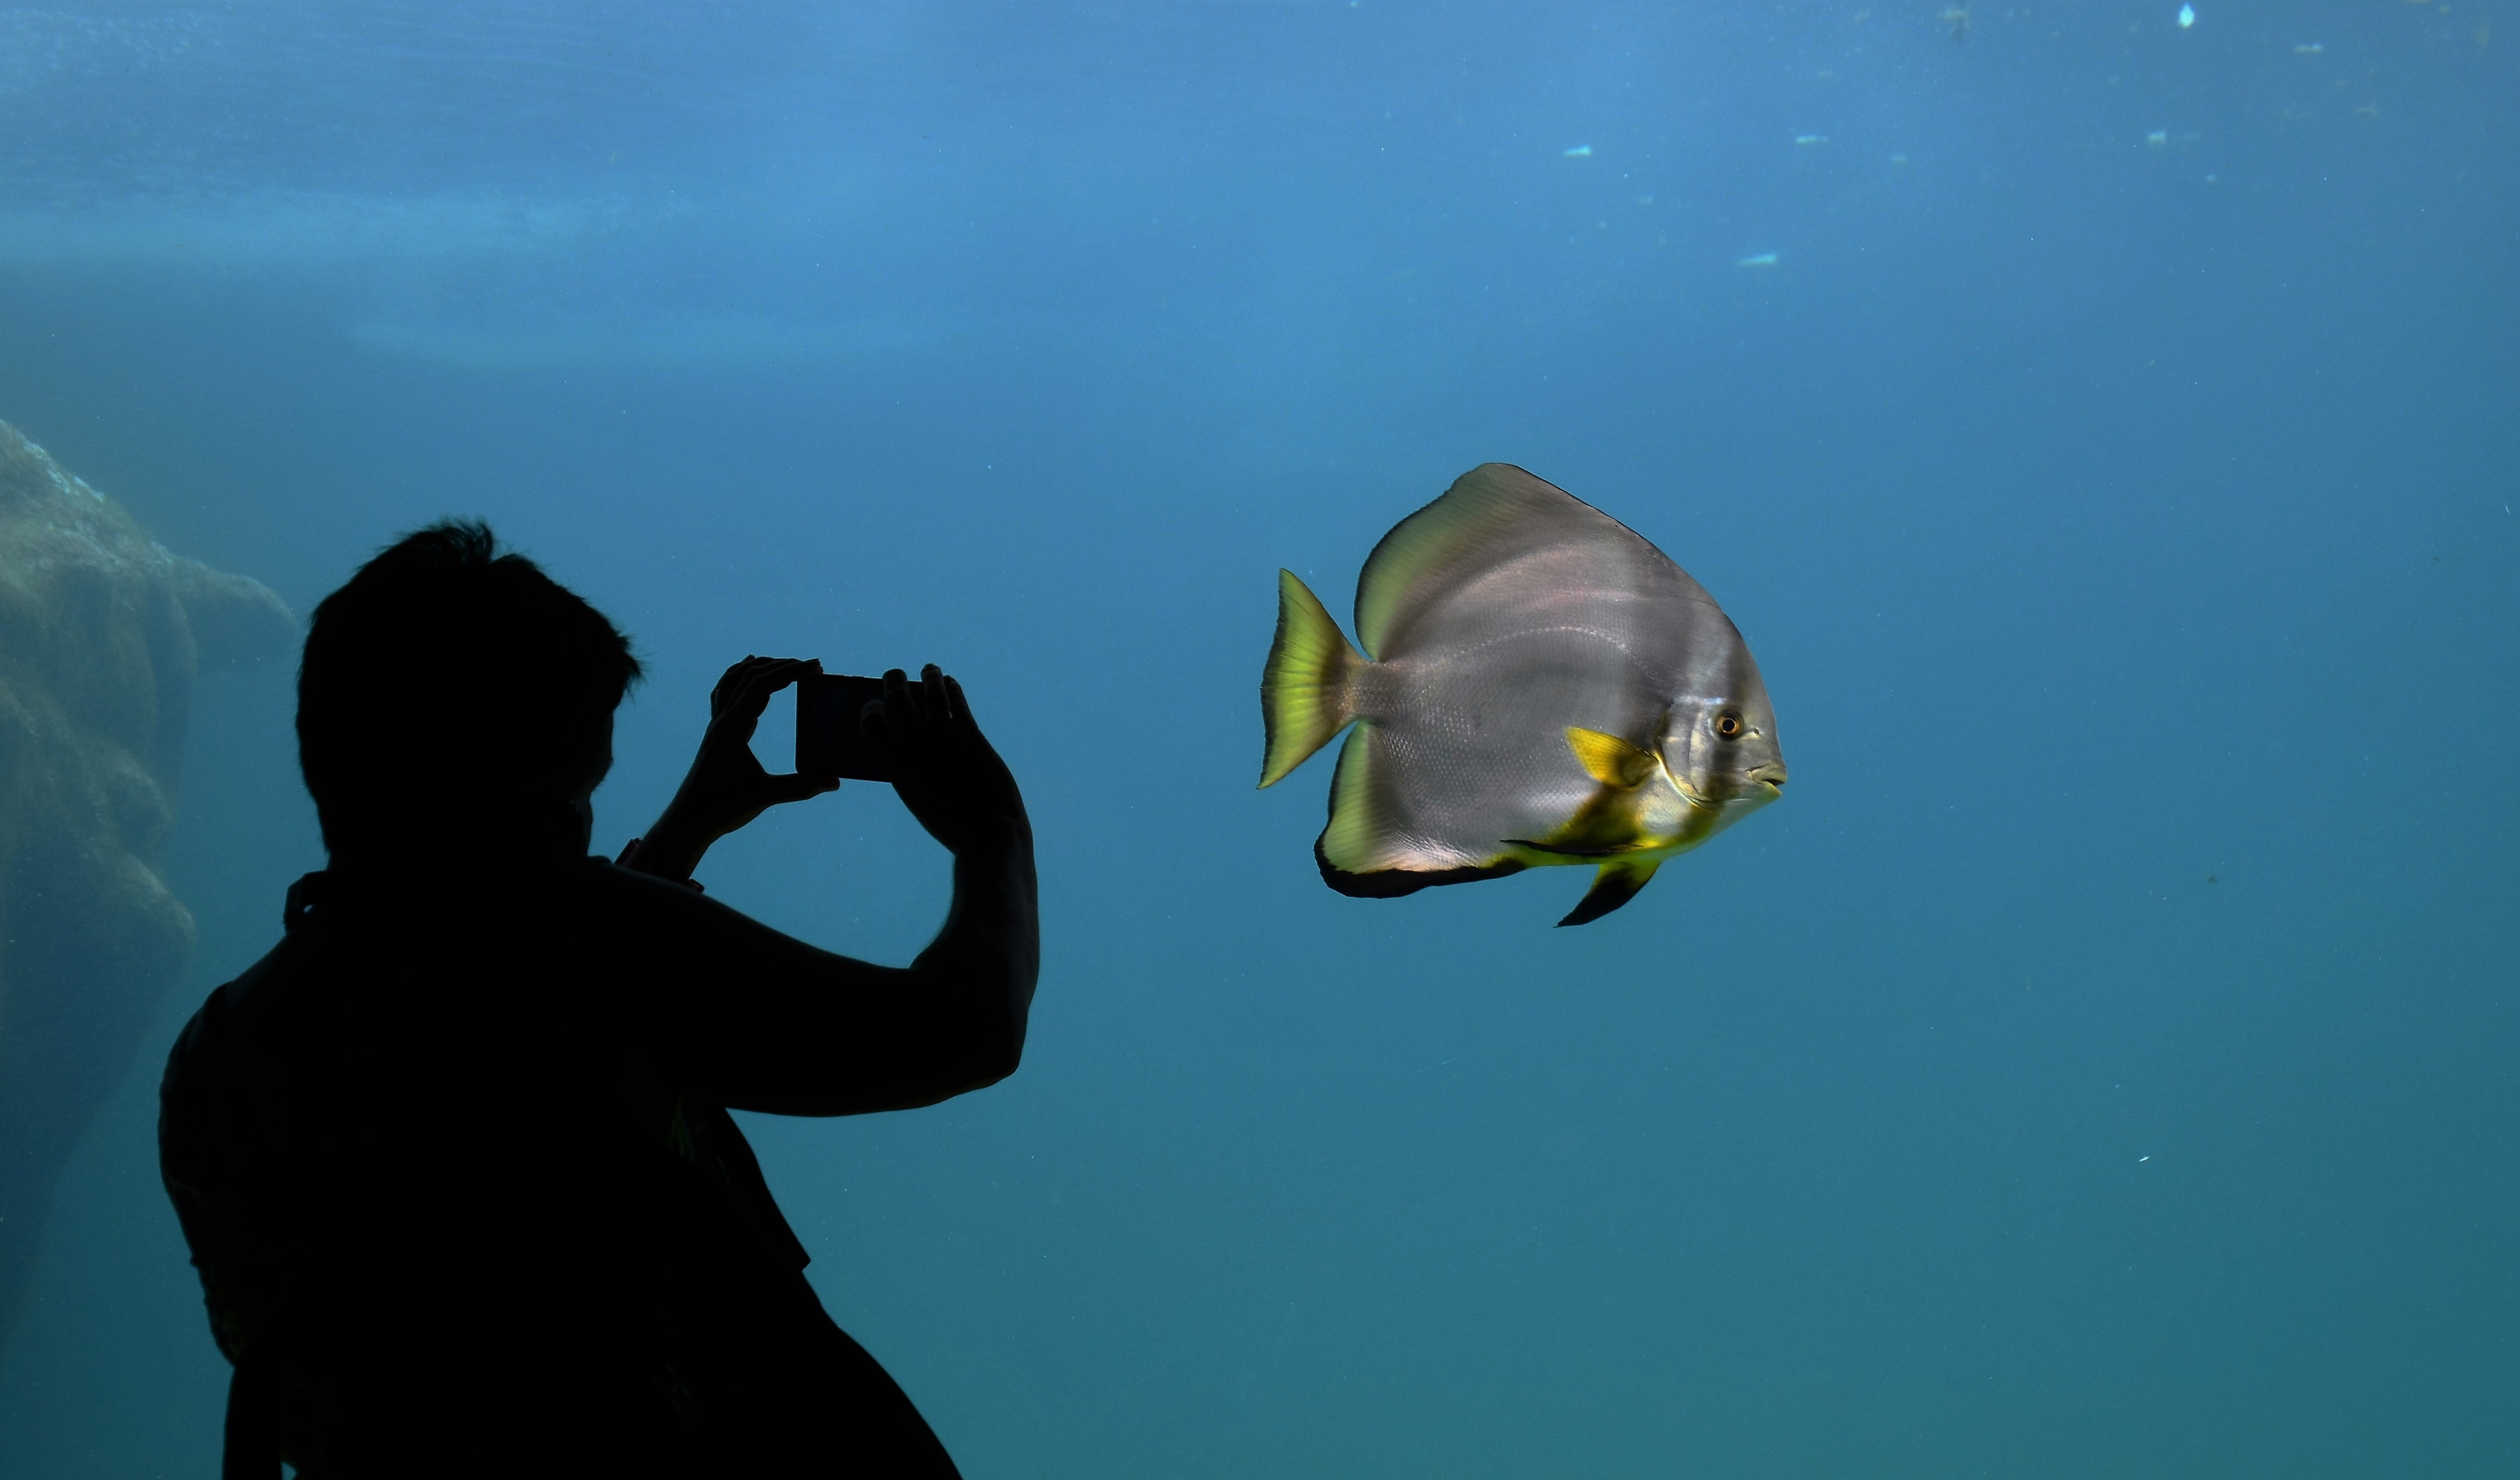
sea, ocean, silhouette, diving, underwater, biology, contrast, fish, reef, freediving, aquarium, water sport, scuba diving, bat fish, batfish, marine biology, underwater diving, deep sea fish